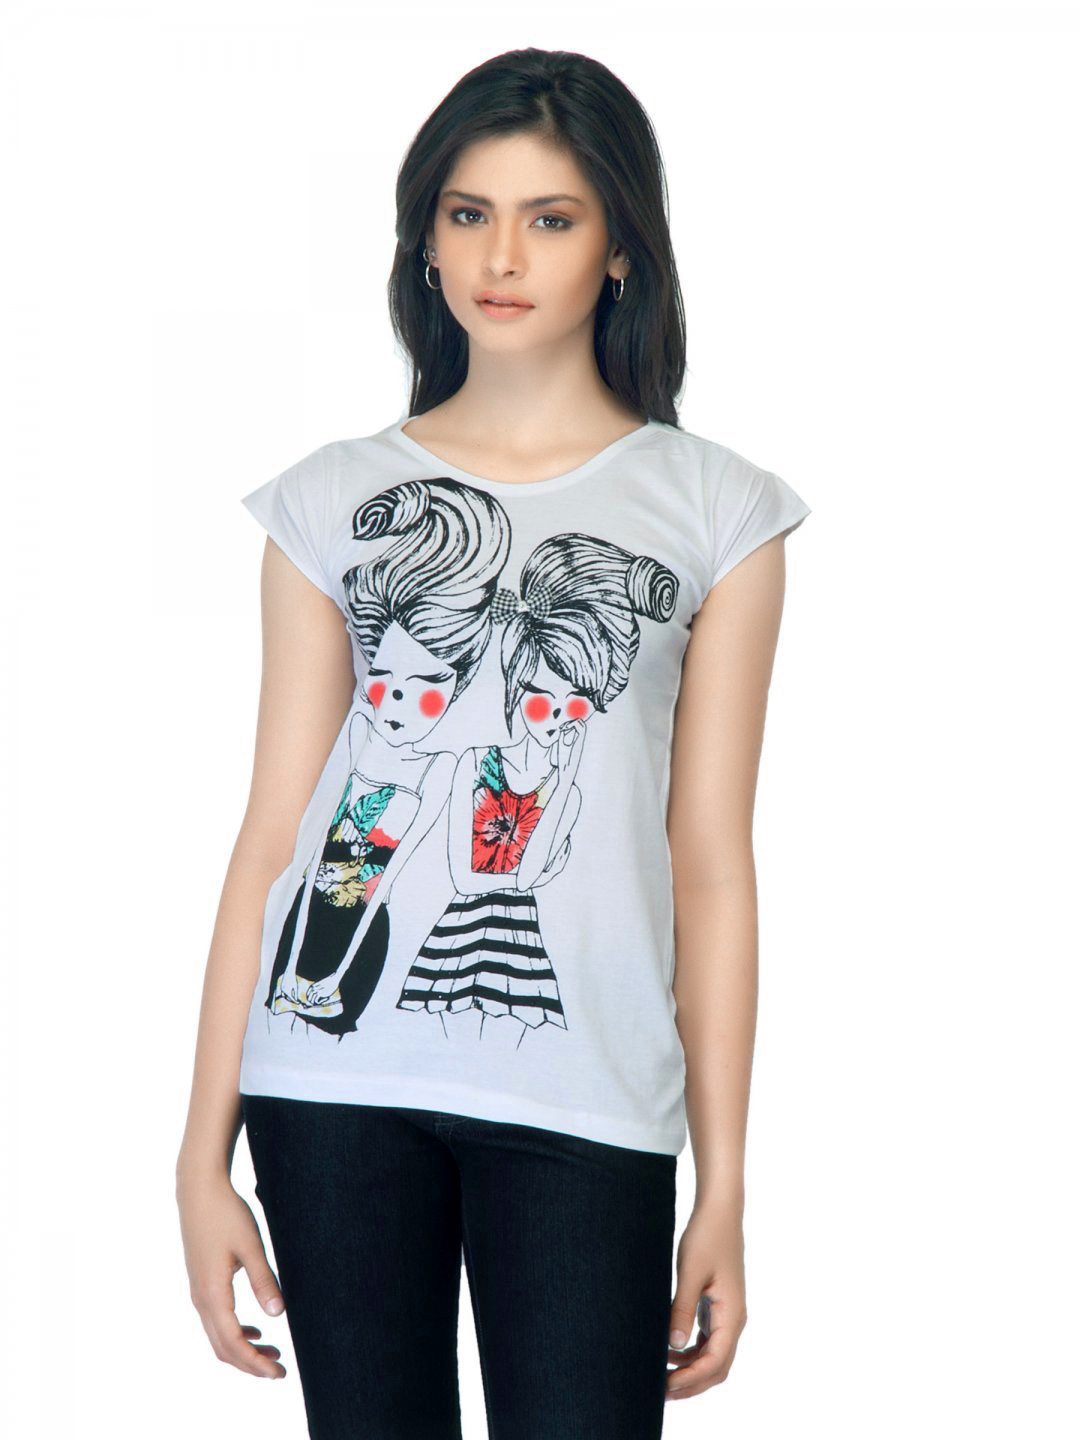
Jealous 21 Women Printed White Top
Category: Apparel / Topwear / Tops
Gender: Women
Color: White
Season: Summer 2012
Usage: Casual